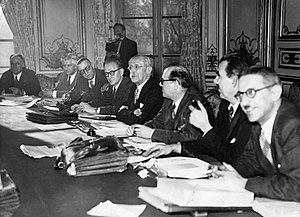
Première séance de travail du troisième gouvernement Léon Blum à l'hôtel de Matignon, décembre 1946.
Cette page concerne l'année 1946 du calendrier grégorien.
Le troisième gouvernement Léon Blum a été le gouvernement de la France du 16 décembre 1946 au 16 janvier 1947.